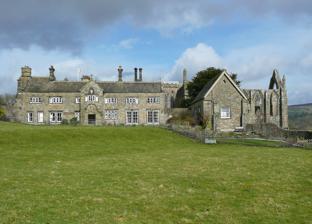
Building: Old Rectory, Bolton Abbey
Country: United Kingdom
Year built: 1700
Historic building in North Yorkshire, England The building, in 2015 The Old Rectory is a historic building in Bolton Abbey , a village in North Yorkshire , England. The building was originally constructed in the 15th century, as the infirmary of Bolton Priory .  In 1700, it was rebuilt as the Boyle School, a boy's grammar school endowed by Robert Boyle .  The building later became a rectory, and then in the late 20th century became a private house. It has been Grade II* listed since 1954. The house is built of stone, with quoins , and a stone slate roof with stone copings and shaped kneelers.  It has two storeys and seven bays , with a single-storey two-bay block at right angles connected by a wall.  In the centre is a full-height gabled porch containing a doorway with a rusticated surround and voussoirs , and a semicircular hood mould , above which is a four-light window and a carved tablet with a triangular hood mould.  In the ground floor are cross windows with sashes , and the upper floor contains double- chamfered mullioned windows.  At the rear is a six-light window with a round head and cusped lights.  In the rear block is a doorway with a four-centred arched lintel . See also Grade II* listed buildings in North Yorkshire Listed buildings in Bolton Abbey References ^ Jennings, Anthony (2018). The Old Rectory . Sacristry Press. ISBN 9781910519516 . ^ Historic England . "Bolton Priory (1015684)" . National Heritage List for England . ^ a b Historic England . "The Old Rectory (1131776)" . National Heritage List for England . ^ Leach, Peter; Pevsner, Nikolaus (2009). Yorkshire West Riding: Leeds, Bradford and the North . The Buildings of England. New Haven and London: Yale University Press . ISBN 978-0-300-12665-5 . 53°59′00″N 1°53′20″W / 53.9833°N 1.8889°W / 53.9833; -1.8889